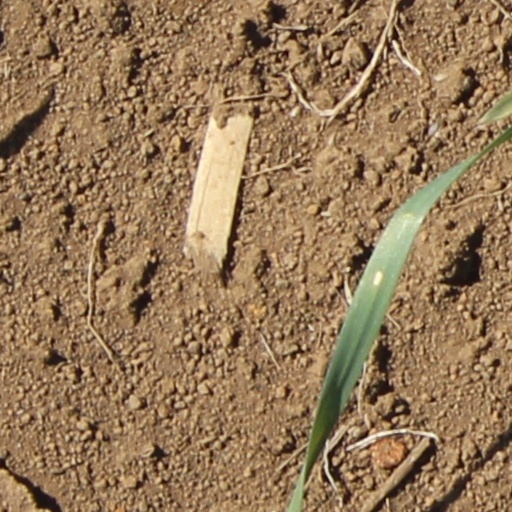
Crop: wheat